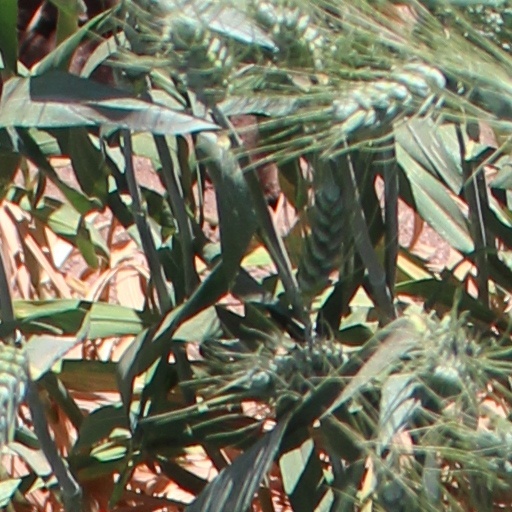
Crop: wheat